Community colleges in the United States

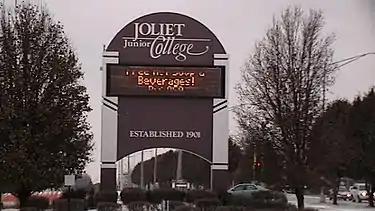
Joliet Junior College, in Joliet, Illinois, established in 1901 by William Rainey Harper and J. Stanley Brown.

Junior colleges grew in number from 20 in 1909 to 170 in 1919. By 1922, 37 states had set up 70 junior colleges, enrolling about 150 students each. Meanwhile, another 137 were privately operated, with about 60 students each. Rapid expansion continued in the 1920s, with 440 junior colleges in 1930 enrolling about 70,000 students.